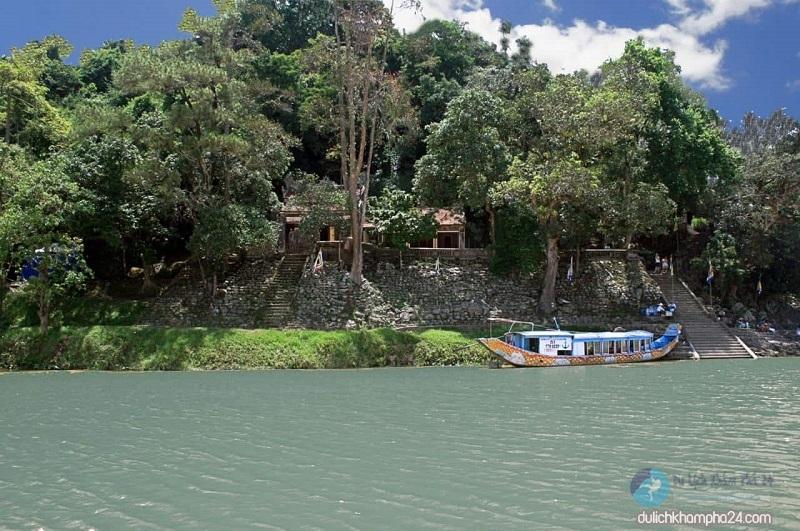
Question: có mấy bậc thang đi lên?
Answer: có hai bậc thang đi lên